Katie Stevens

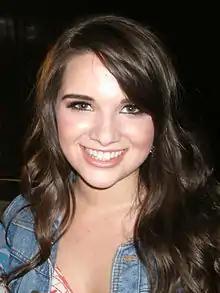
Stevens in July 2010

On August 13, 2009, she auditioned for "American Idol" in Boston, Massachusetts and sang "At Last", where all four judges (including guest judge Victoria Beckham) advanced her to Hollywood. At the Boston audition, judge Kara DioGuardi called her one of the most talented 16-year-olds she had ever seen. In Hollywood, DioGuardi made the prediction, "You could be the potential winner." On March 24, 2010, Stevens landed in the bottom 3 during elimination night, along with Paige Miles and Tim Urban. She was proclaimed safe, giving her a spot on the "American Idol" summer tour.